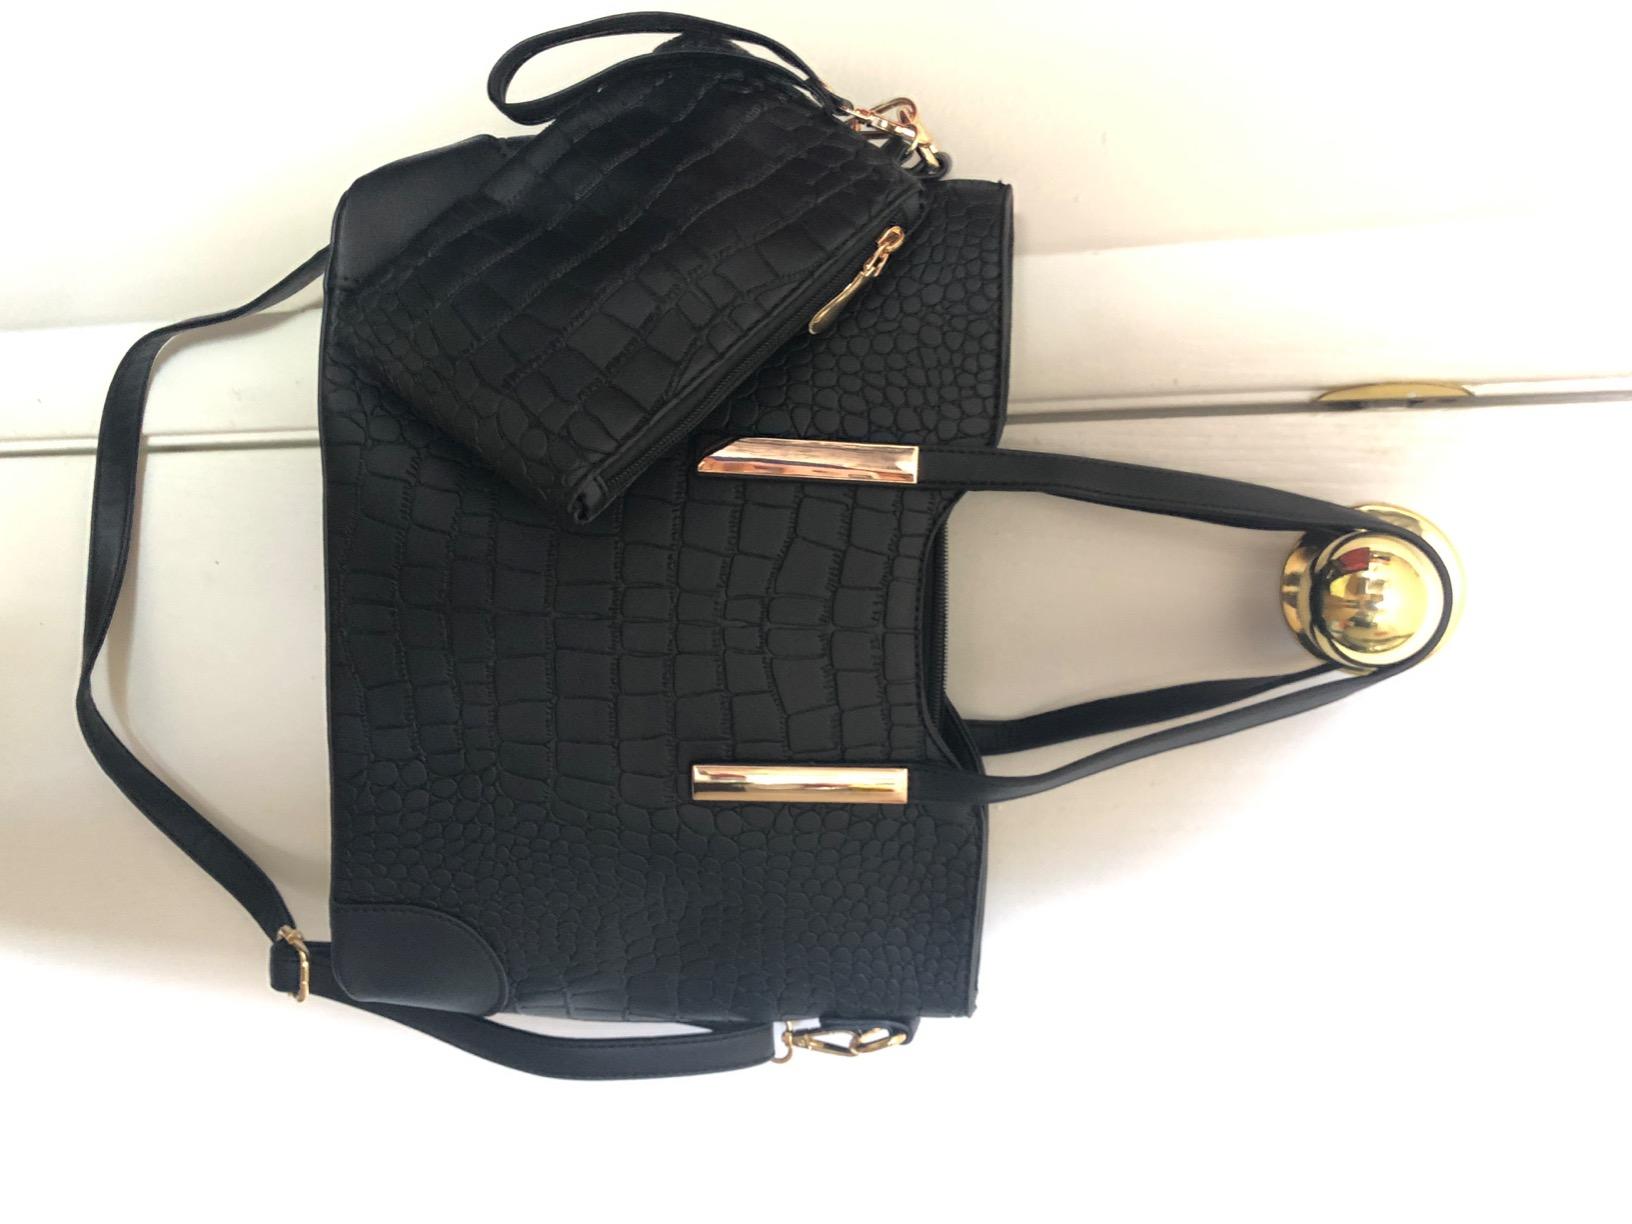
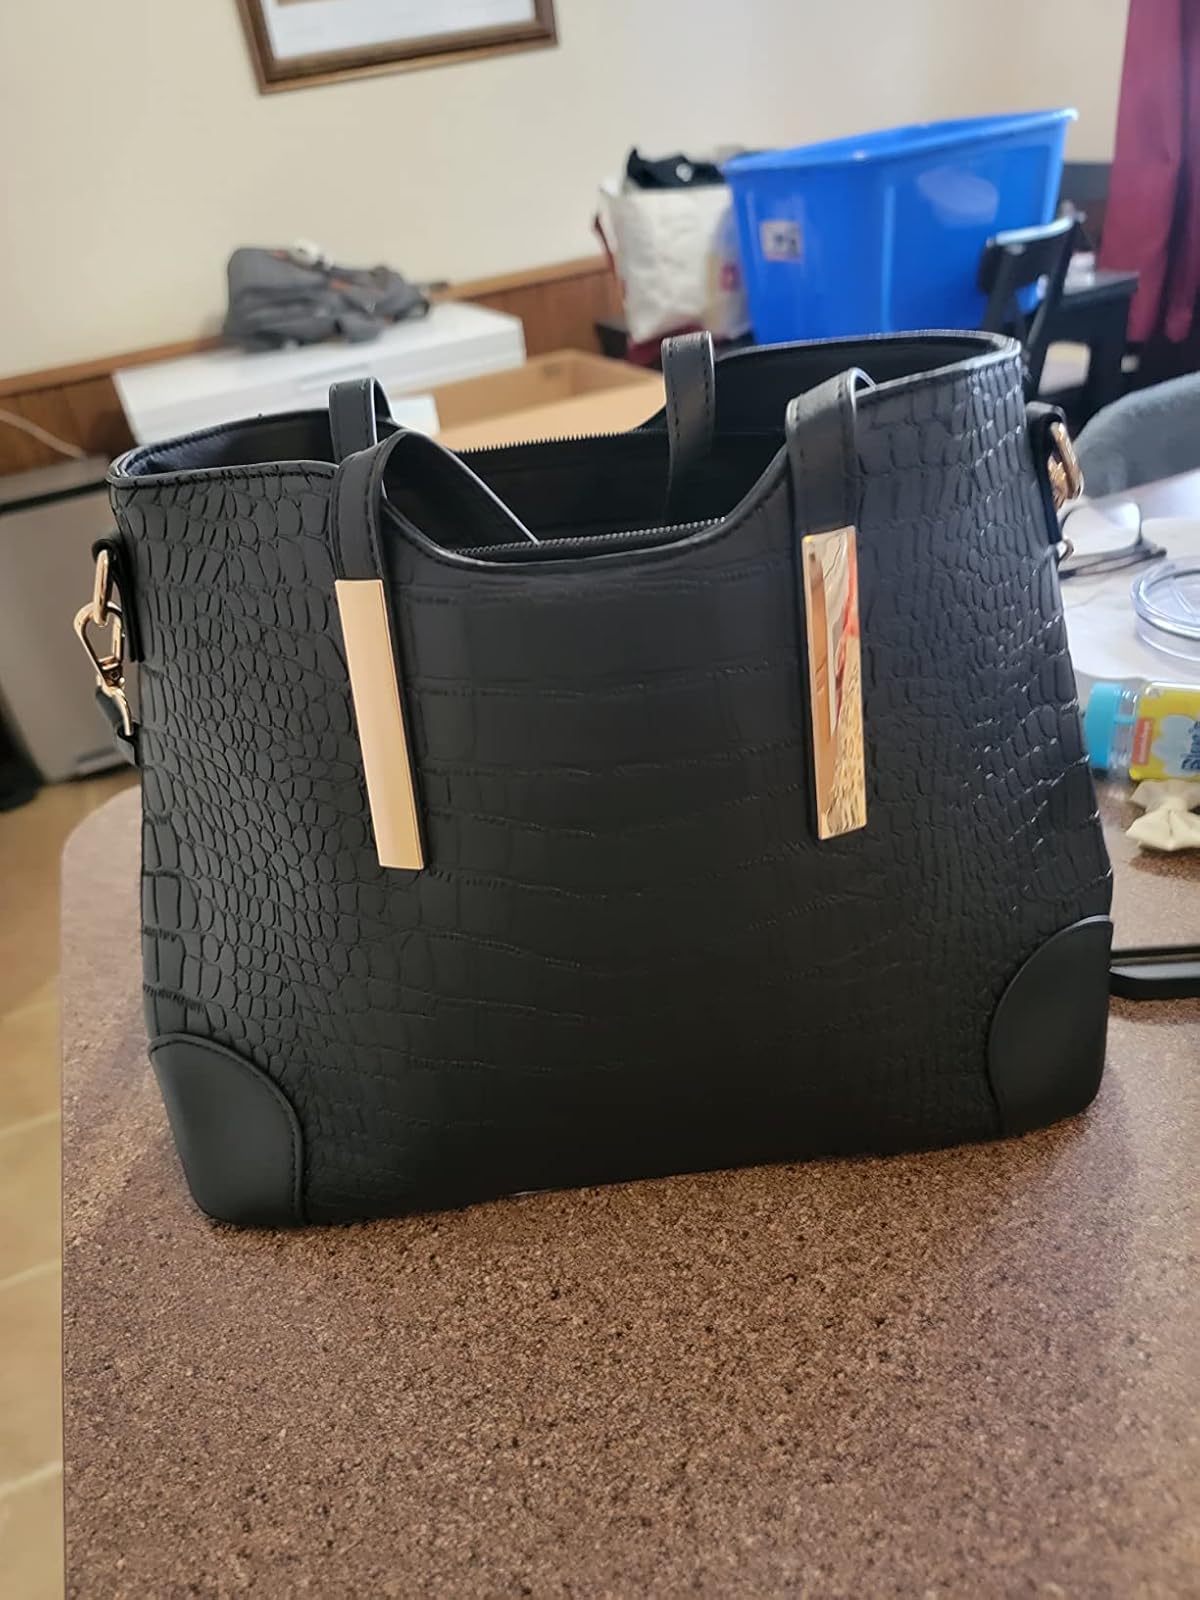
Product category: accessories_handbag
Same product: yes